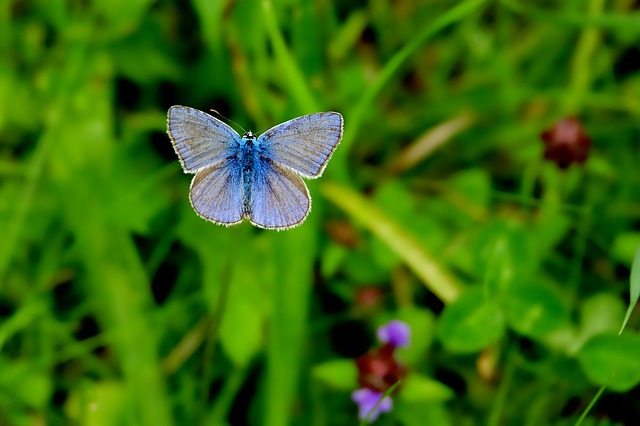
Label: butterfly